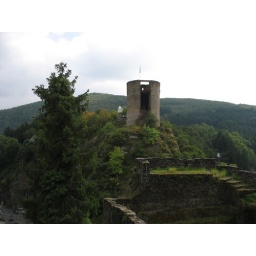
Round tower was across the road and we didn't get over that far.